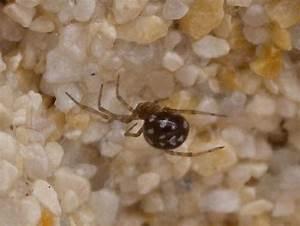
spider